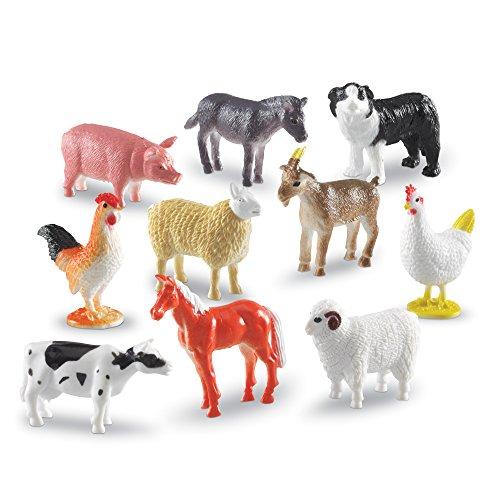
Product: Learning Resources Farm Animal Counters, 10 Different Animals, Set of 60, Ages 3+
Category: Toys & Games | Learning & Education | Counting & Math Toys
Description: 10 different animals can be sorted in so many ways.
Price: $16.80
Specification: ProductDimensions:6.2x4x6.2inches|ItemWeight:10.6ounces|ShippingWeight:1.5pounds(Viewshippingratesandpolicies)|DomesticShipping:ItemcanbeshippedwithinU.S.|InternationalShipping:ThisitemcanbeshippedtoselectcountriesoutsideoftheU.S.LearnMore|ASIN:B01LZS1DNO|Itemmodelnumber:LER0810|Manufacturerrecommendedage:36months-10years